Toxana

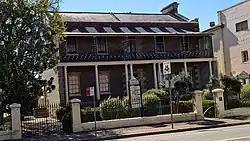
Toxana, 157 Windsor Street, Richmond, New South Wales

Toxana is a heritage-listed residence and initial premises of the Hawkesbury Agricultural College (1891-1896) at 147 Windsor Street, Richmond, City of Hawkesbury, New South Wales, Australia. It was added to the New South Wales State Heritage Register on 2 April 1999.